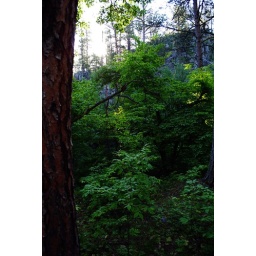
The sun shines through the trees above the canyon wall.